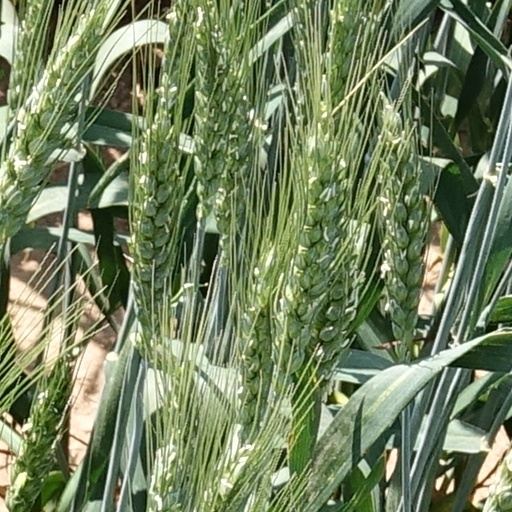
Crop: wheat